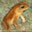
Label: frog